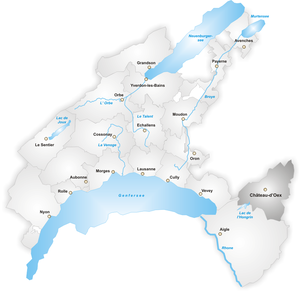
Le district du Pays-d'Enhaut est l'un des 19 anciens districts du canton de Vaud.